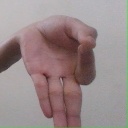
अक्षर: ज्ञ